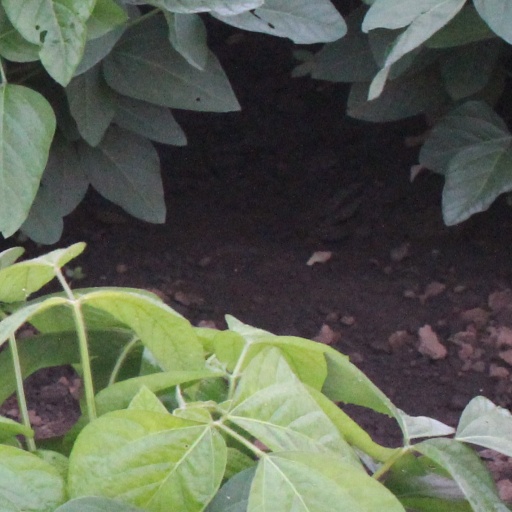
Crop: soybean